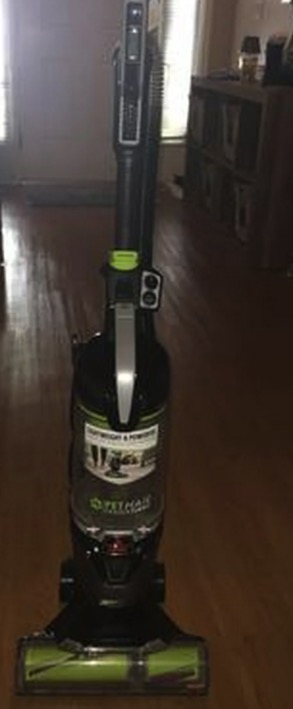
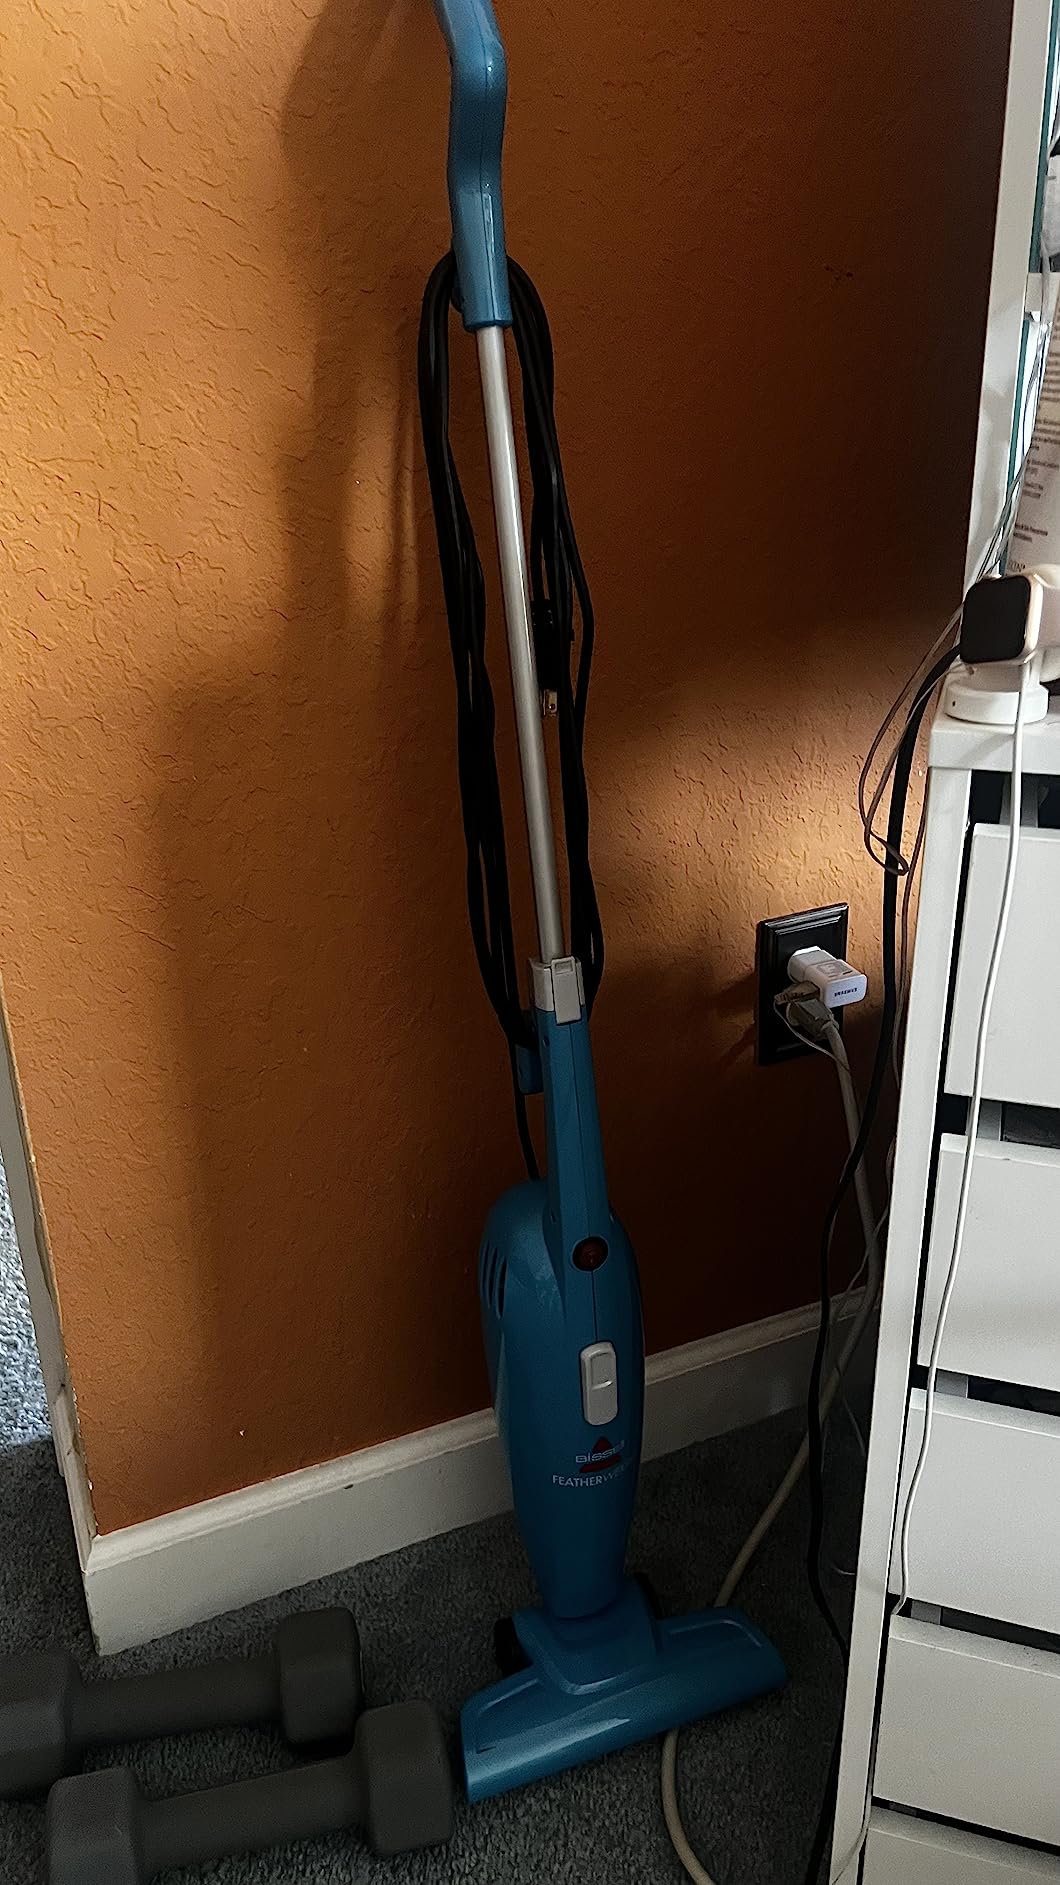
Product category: items_vacuum
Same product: no